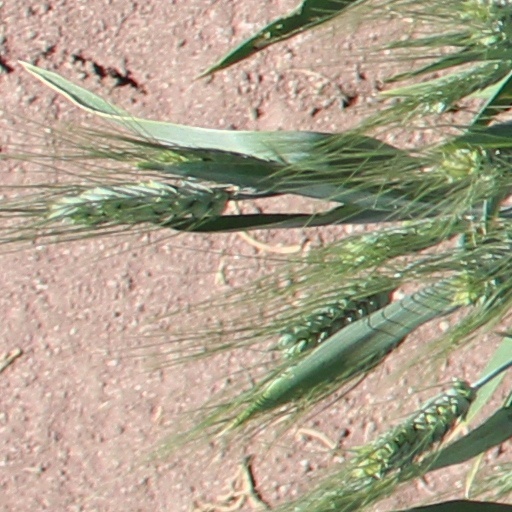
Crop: wheat